Platostoma palustre

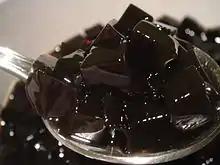
Cut grass jelly

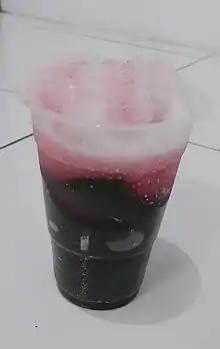
Es Cincau, Indonesian beverage made from "Platostoma palustre" plant

Mesona is primarily used in making grass jelly. The leaves and stems of the plant are dried and oxidized, much like tea, then processed into a jelly. The plant extracts of the black variant of grass jelly ("Mesona palustris") have been reported to induce anti-diabetic, anti-cancer, and anti-diarrhea effects in pre-clinical research, all of which are possible due to the strong antioxidant nature of the extracts.